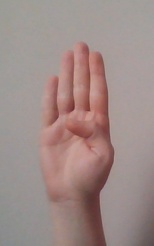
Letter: kaaf